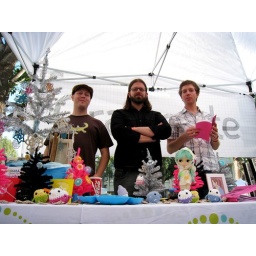
The boys take over the table